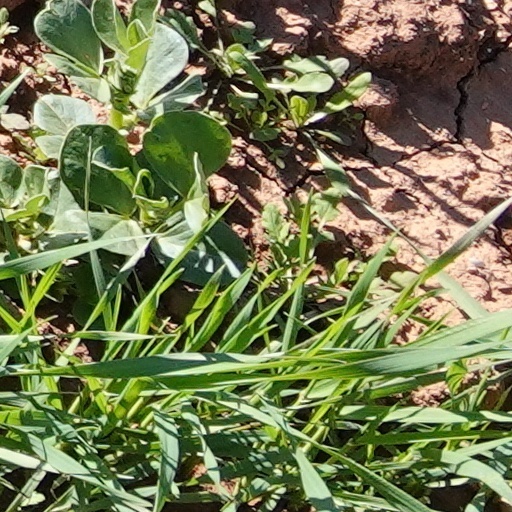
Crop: wheat